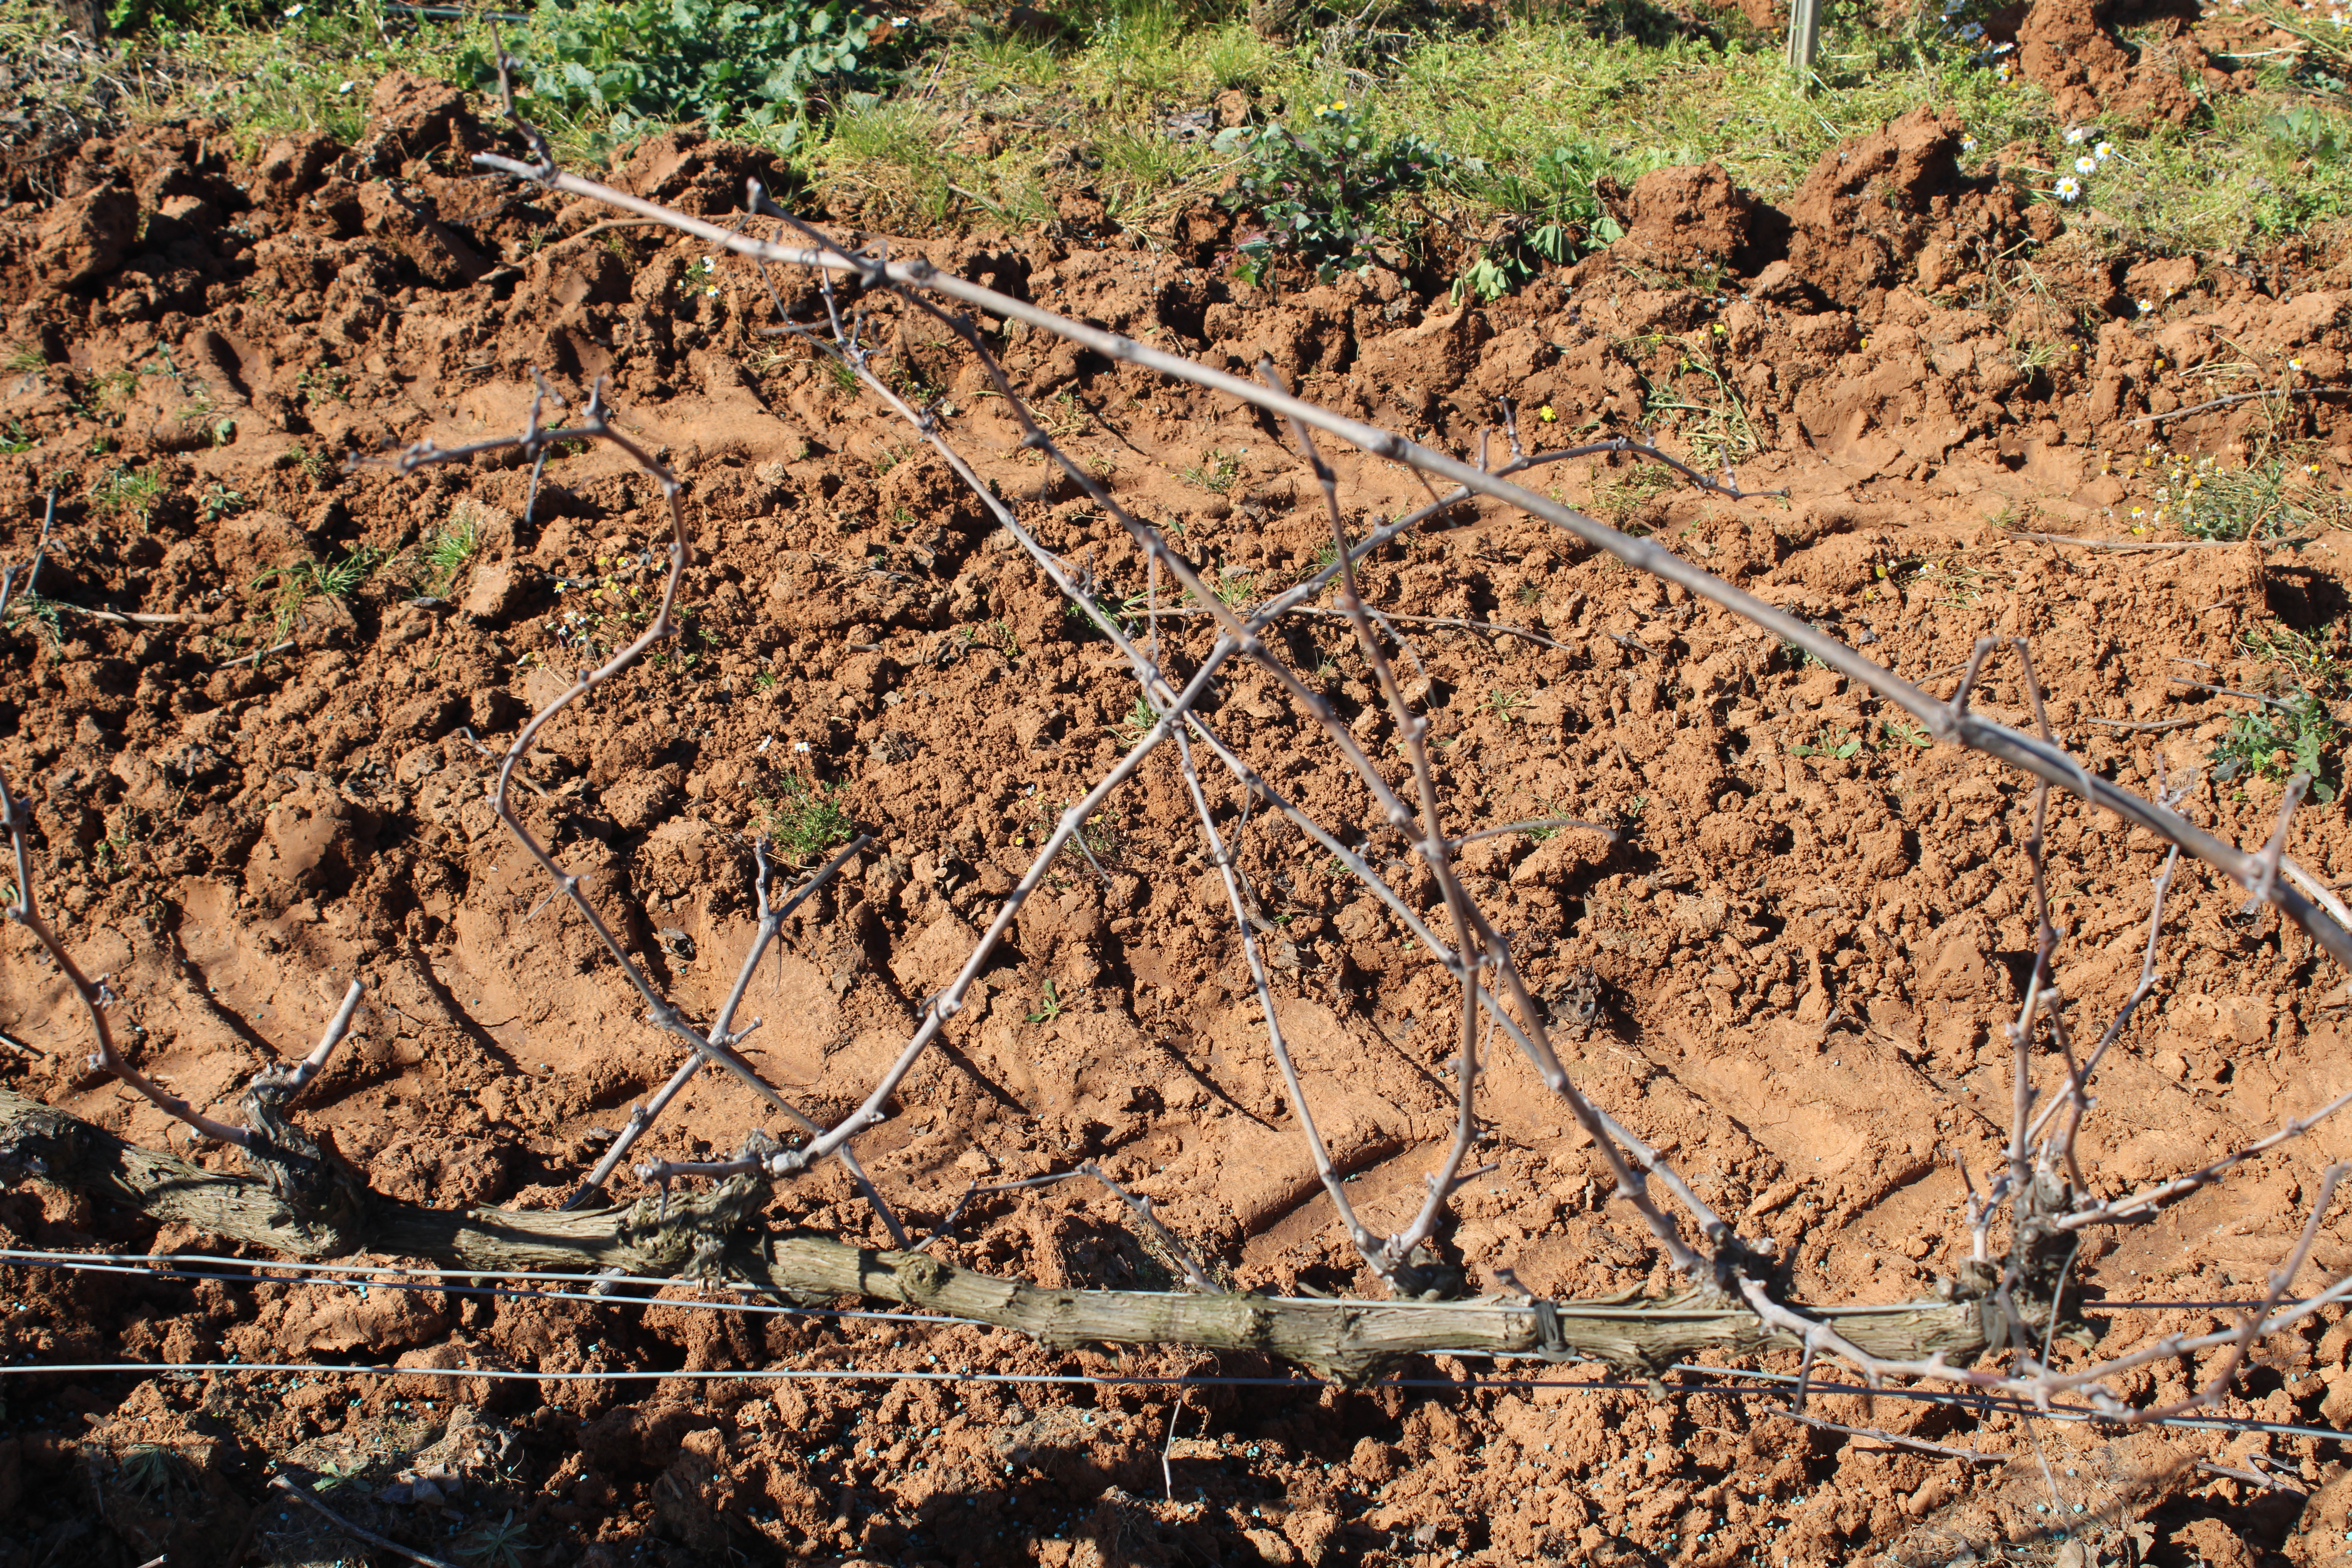
Unpruned shoots: 15
Pruned shoots: 3
Trunks: 1